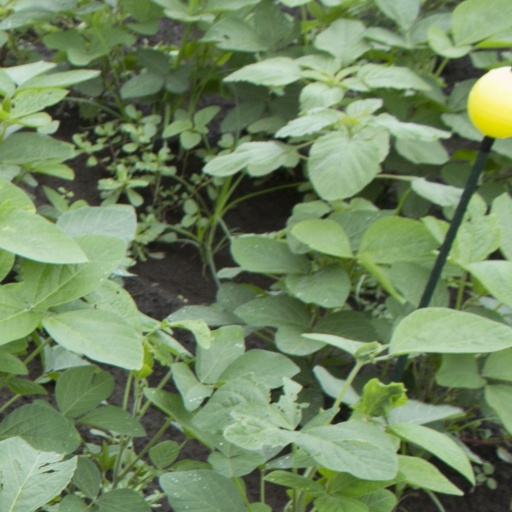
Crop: soybean